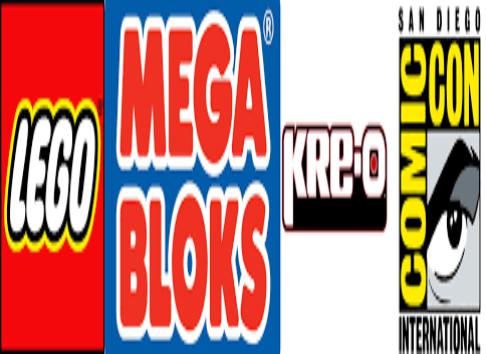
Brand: mega bloks
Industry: Leisure